Walled Enclave at Deori

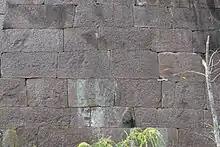
Deori, detail of dry set masonry.

Other walls stretch in a line to the east in the direction of Gorakhpur village, 5 km distant. At Gorakhpur, there are further walls, a large tank known as Pāpītālāb and the remains of a temple of the Paramara period.